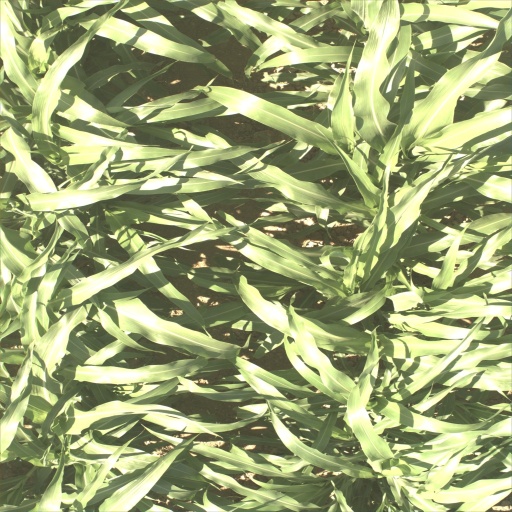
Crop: sorghum